WBYO

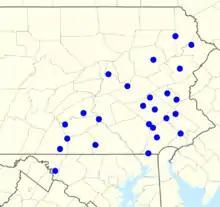
Map of simulcasts and transmitters

WBYO (88.9 FM) is a radio station licensed to Sellersville, Pennsylvania, United States, and serves the Philadelphia area. The station serves as the flagship station for "Word FM", a network of contemporary Christian radio stations in eastern and South Central Pennsylvania. WBYO is owned by Four Rivers Community Broadcasting Corporation. In 2009, Word FM switched from contemporary Christian hit radio to Christian adult contemporary.